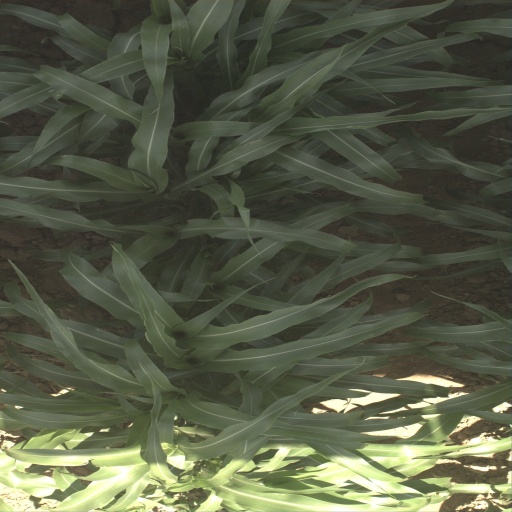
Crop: sorghum